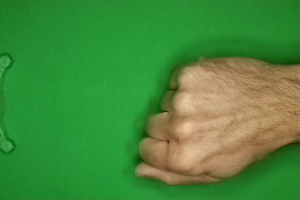
Label: rock